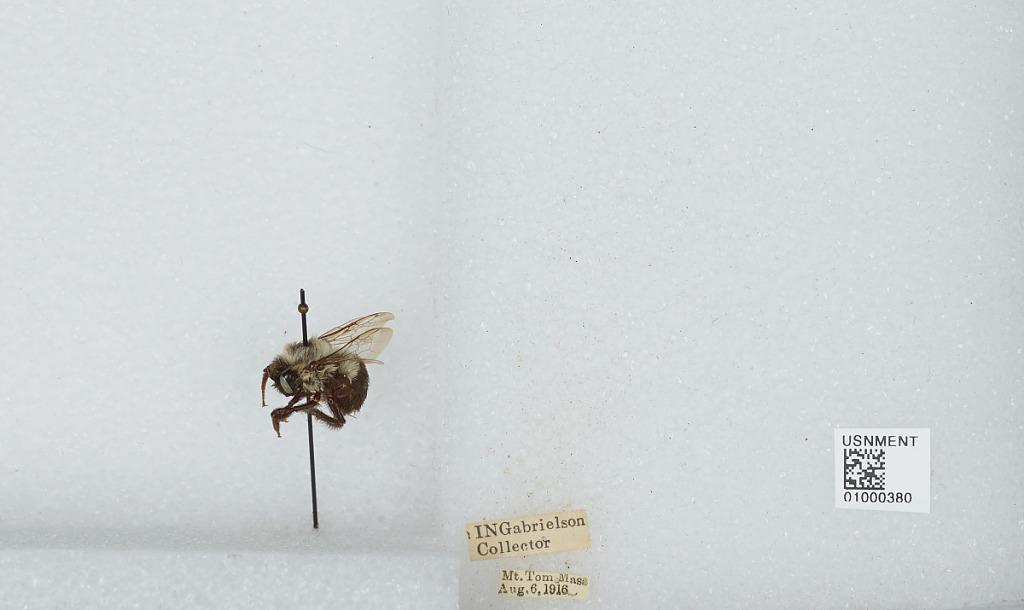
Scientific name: Bombus (Pyrobombus) impatiens Cresson
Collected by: I. Gabrielson
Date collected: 1916-8-6
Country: United States
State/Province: Massachusetts
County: Hampden
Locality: Mount Tom
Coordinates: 42.2417, -72.6481